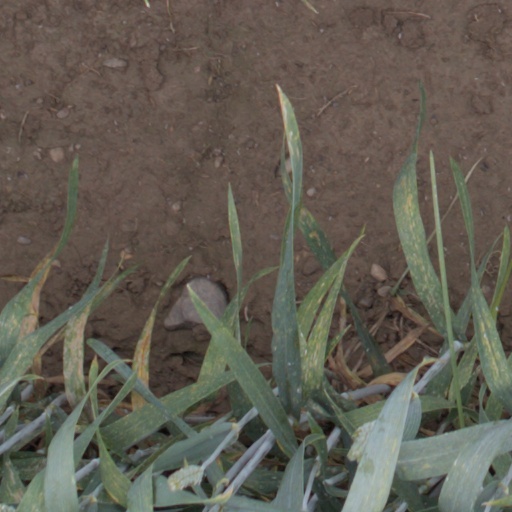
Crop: wheat